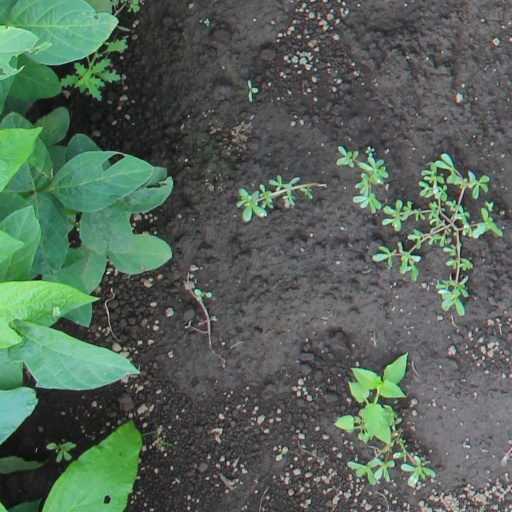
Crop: soybean